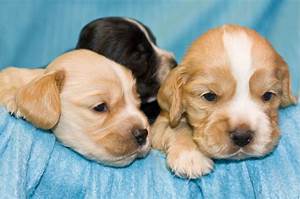
Label: dog